Aether drag hypothesis

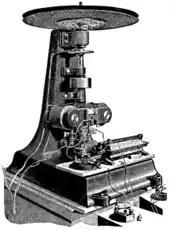
Lodge's ether machine. Light from a sensitive common path interferometer was guided between the rapidly rotating disks.

Complete aether dragging can explain the negative outcome of all aether drift experiments (like the Michelson–Morley experiment). However, this theory is considered to be wrong for the following reasons: